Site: brandenburg
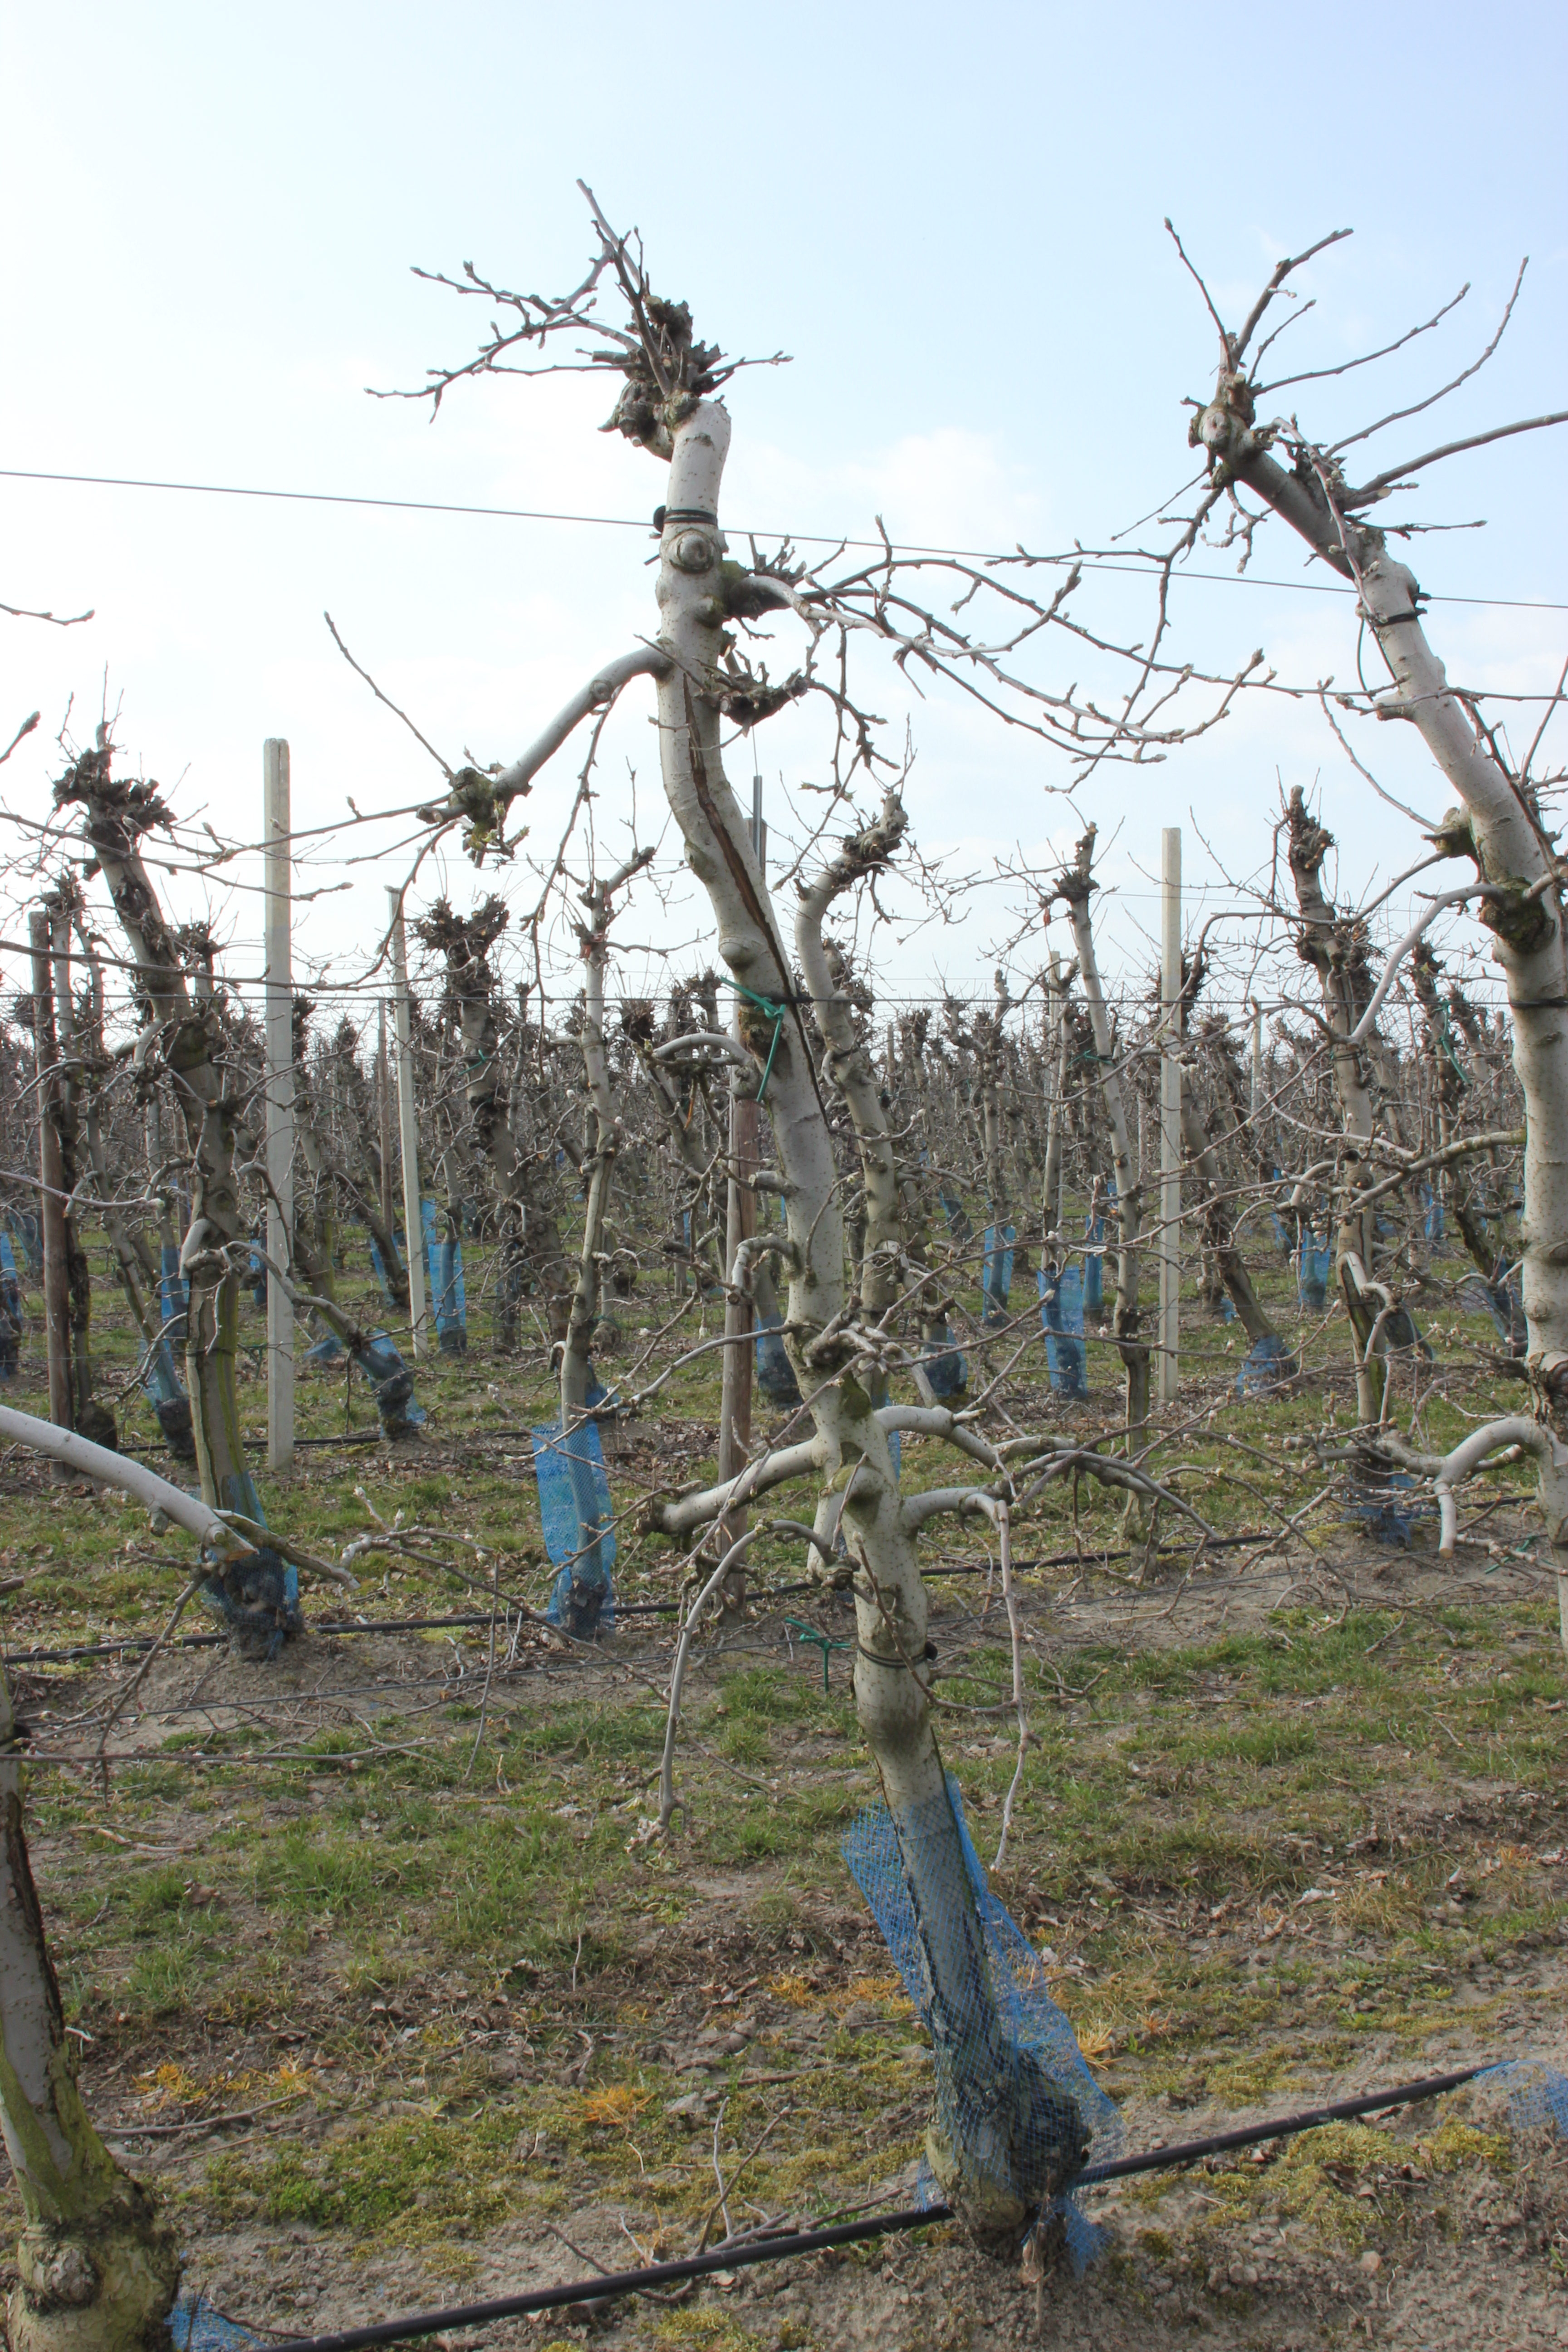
Growth stage (BBCH 03): Bud development